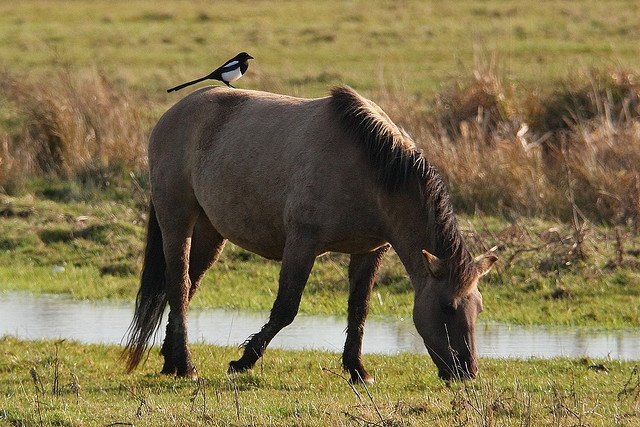
a horse eating grass in a field with a bird on it
A horse grazing near a stream with a small bird ridding on it.
A bird is sitting on the back of a horse.
a horse grazing with a bird on its back
Horse grazing in field with magpie on back riding him.